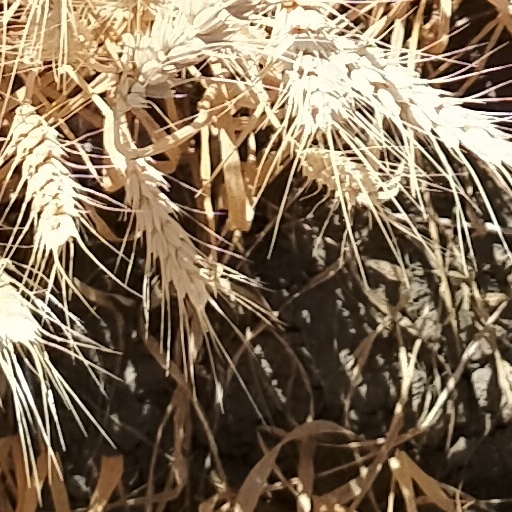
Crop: wheat